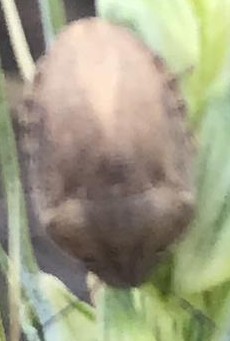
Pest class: occasional_pest